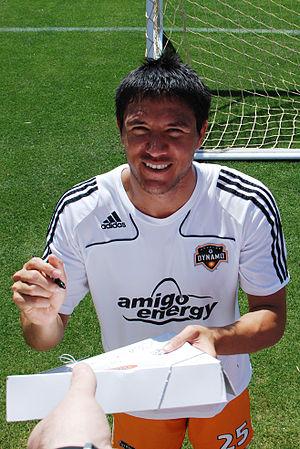
Brian Ching est un joueur international américain de soccer né le 24 mai 1978 à Haleiwa à Hawaii. Attaquant emblématique du Dynamo de Houston, il a également disputé 45 matchs avec l'équipe des États-Unis.